Katsutada Sezawa

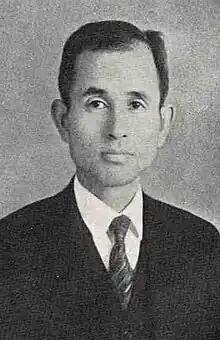

Katsutada Sezawa (21 August 1895 – 23 April 1944) was a Japanese geophysicist (Seismologist). Sezawa's key work was on the mathematical aspects of wave transmission in media of different viscosities and the Sezawa wave mode of surface waves is named after him.